Rope splicing

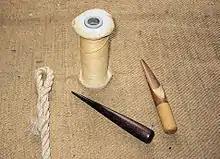
Eye splice, common whipping thread, fid and Swedish fid

A fid is a hand tool made from wood, plastic, or bone and is used in the process of working with rope. A variety of fid diameters are available depending on the size of rope being used. Styles of fid designs include: